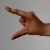
The image shows a hand gesture representing the letter 'Z' in Indian Sign Language.